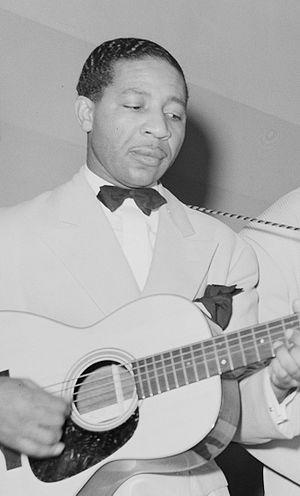
Alfonzo "Lonnie" Johnson, né le 8 février 1899 à La Nouvelle-Orléans en Louisiane et mort le 6 juin 1970 au Canada, était un chanteur et guitariste américain, pionnier du blues et du jazz.